Activation of cyclopropanes by transition metals

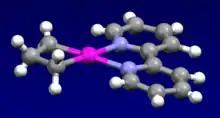
Structure of the platinacyclobutane PtCH(bipy) derived from activation of cyclopropane.

In organometallic chemistry, the activation of cyclopropanes by transition metals is a research theme with implications for organic synthesis and homogeneous catalysis. Being highly strained, cyclopropanes are prone to oxidative addition to transition metal complexes. The resulting metallacycles are susceptible to a variety of reactions. These reactions are rare examples of C-C bond activation. The rarity of C-C activation processes has been attributed to Steric effects that protect C-C bonds. Furthermore, the directionality of C-C bonds as compared to C-H bonds makes orbital interaction with transition metals less favorable. Thermodynamically, C-C bond activation is more favored than C-H bond activation as the strength of a typical C-C bond is around 90 kcal per mole while the strength of a typical unactivated C-H bond is around 104 kcal per mole.